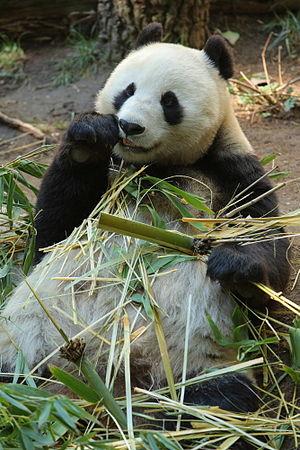
Le Zoo de San Diego est situé dans le parc Balboa à San Diego, en Californie, aux États-Unis. Il revendique 4 000 animaux de 800 espèces hébergées dans un espace boisé de 40 hectares. Il s'investit dans le bien-être animal et la protection des espèces menacées. L'une des priorités est la mise en place d'infrastructures les plus naturelles possibles tant pour les animaux que les visiteurs.